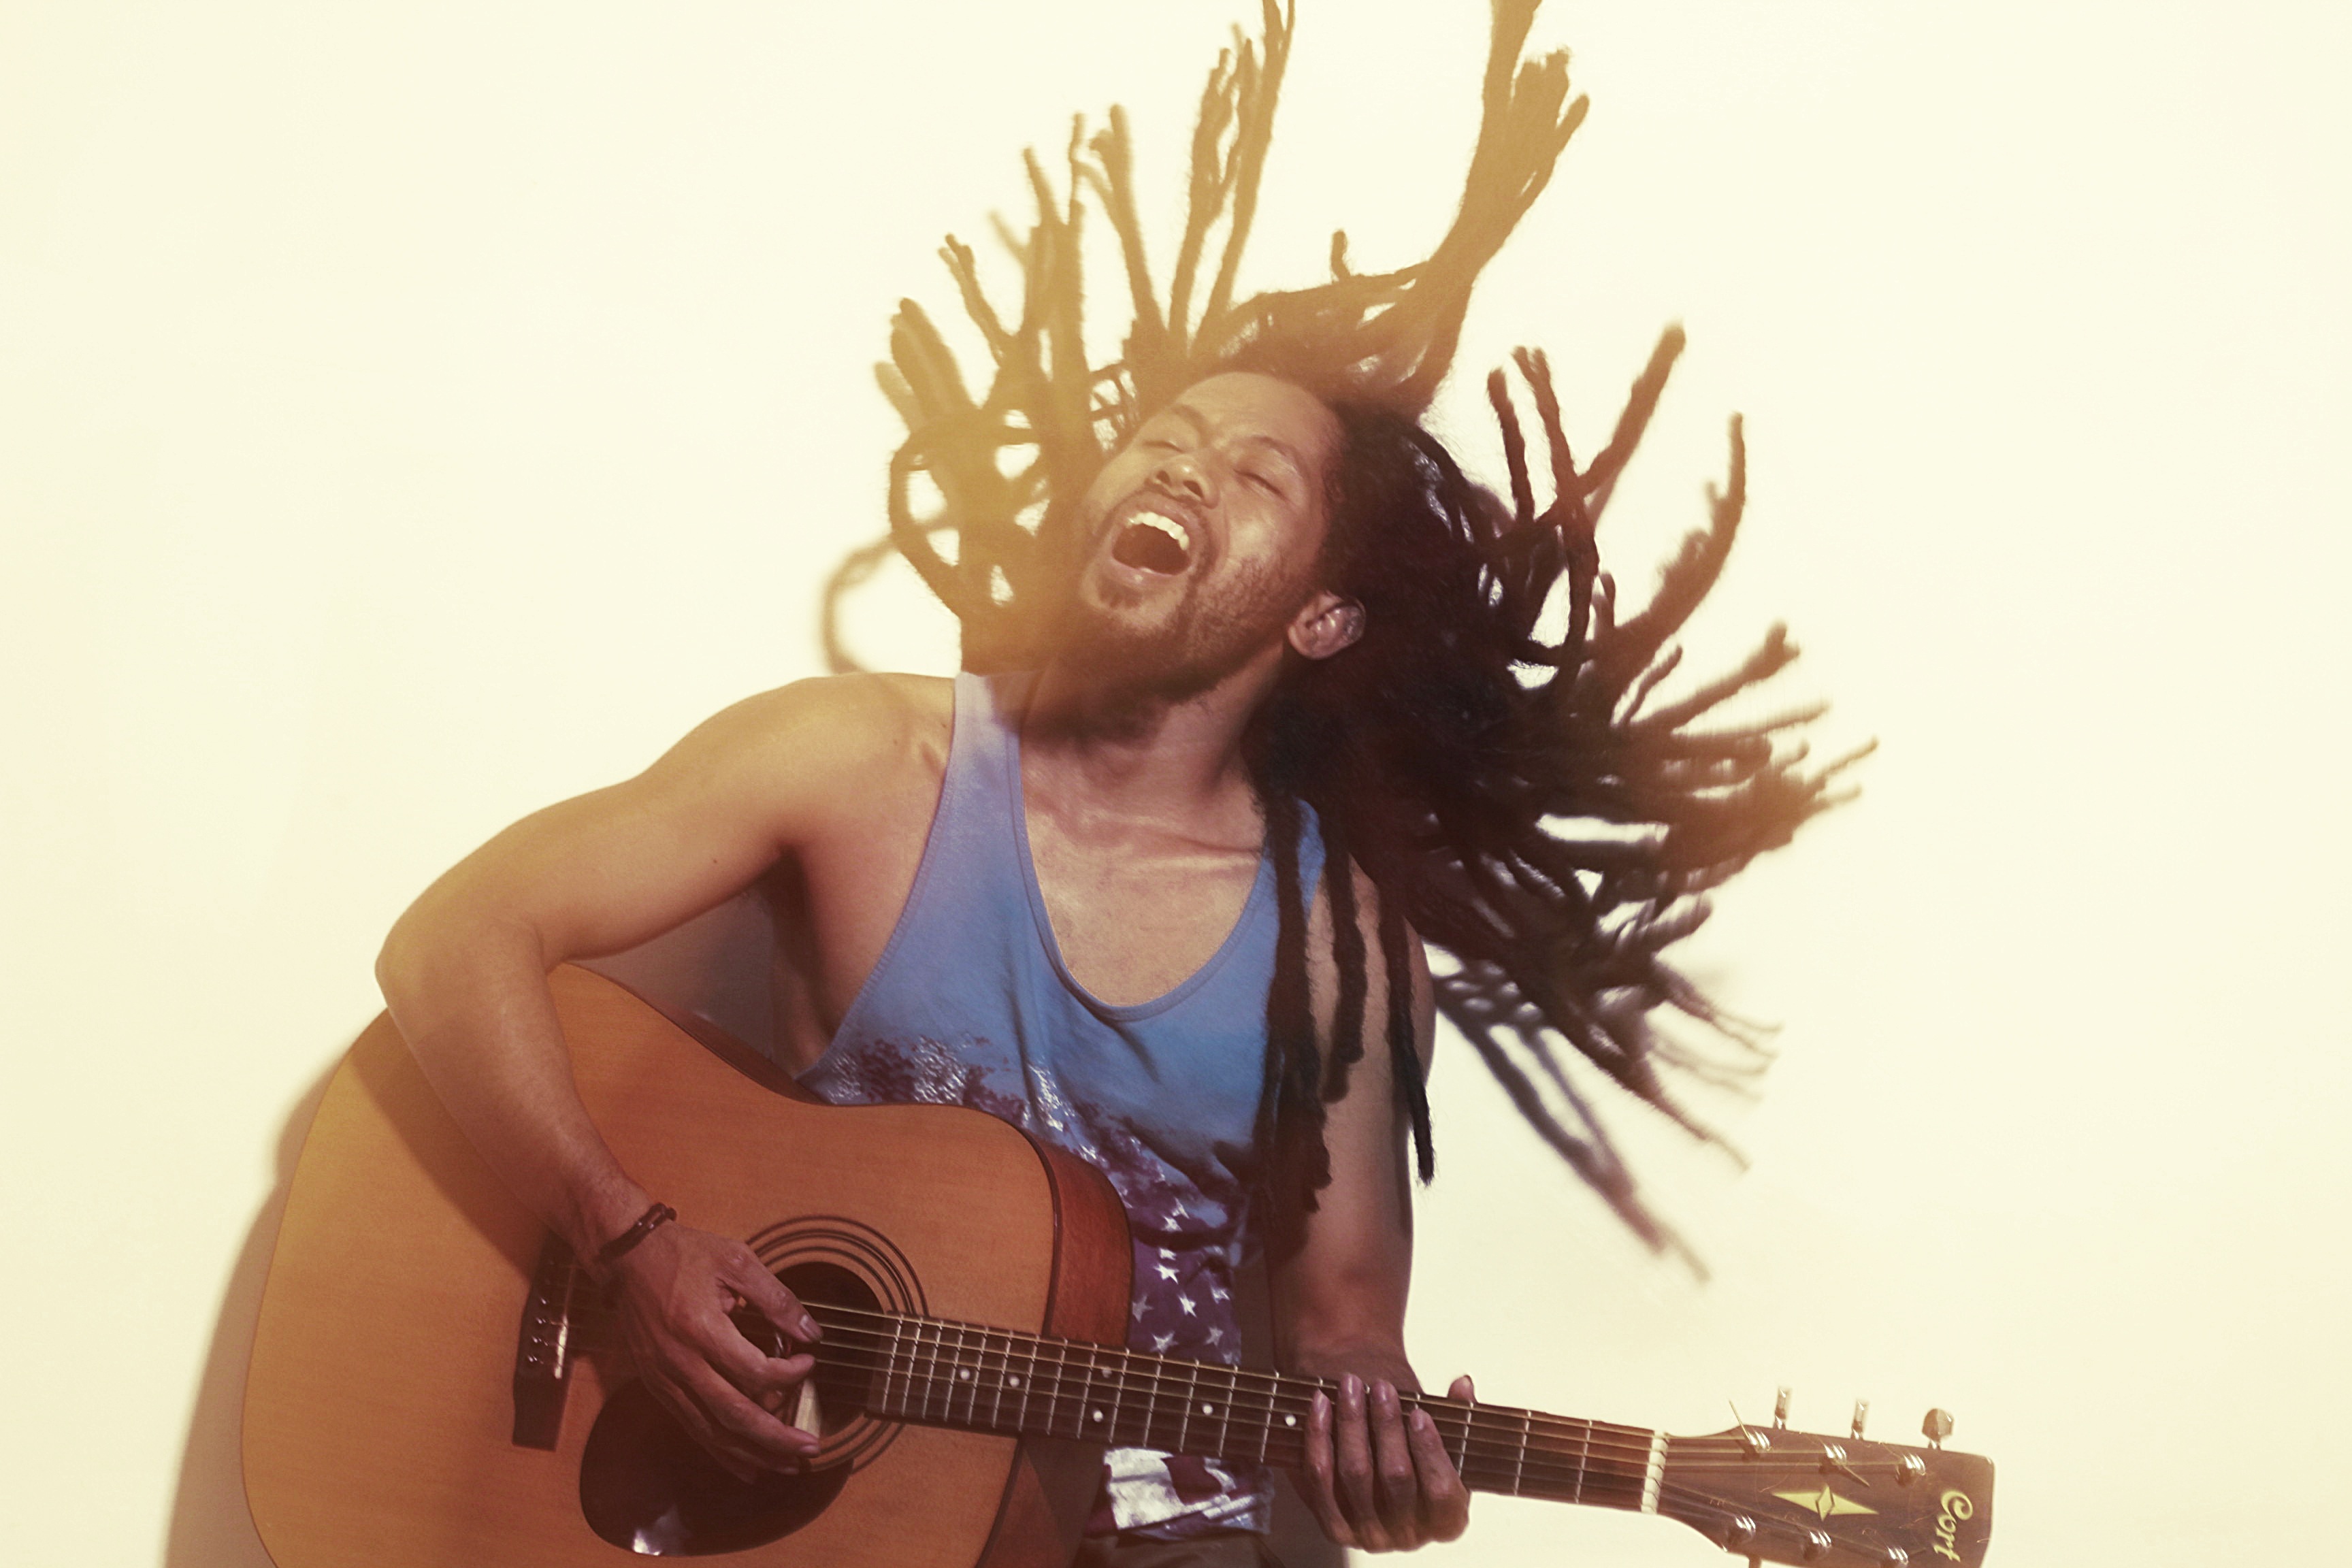
music, hair, guitar, guy, model, clothing, hairstyle, happy, guitarist, emotions, ads, photo shoot, plucked string instruments